Economic policy of the first Donald Trump administration

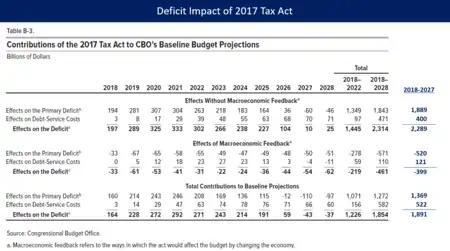
CBO forecasts that the 2017 Tax Act will increase the sum of budget deficits (debt) by $2.289 trillion over the 2018–2027 decade, or $1.891 trillion after macro-economic feedback.

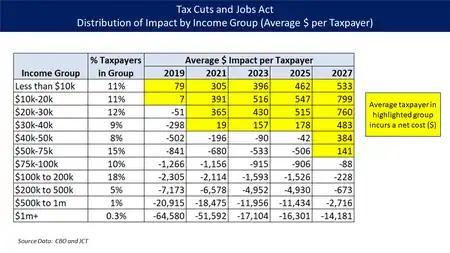
CBO and JCT estimate of the distribution of impact by income group (average dollars per taxpayer) under the Tax Cuts and Jobs Act. On average, taxpayers in the income groups highlighted in yellow will incur a net cost (shown as a positive figure as this reduces the budget deficit), mainly due to reduced healthcare subsidies. Higher income taxpayers receive a benefit via tax cuts (shown as a negative number as this increases the budget deficit). The percent of taxpayers in each income group is also shown for the 2023 period.

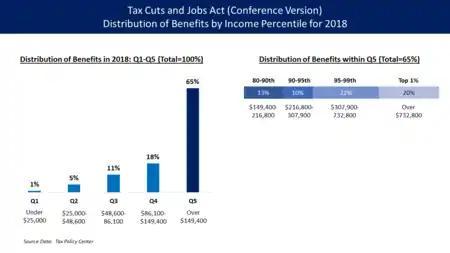
Distribution of benefits during 2018 by income percentile under the Tax Cuts and Jobs Act (Conf. Cmte. version) based on data from the Tax Policy Center. The top 10% of taxpayers (incomes over $216,800) receive 52% of the benefit, while the bottom 60% (incomes under $86,100) receive 17% of the benefit. This excludes the impact of reduced ACA subsidies.

In late September 2017, the Trump administration proposed a tax overhaul. The proposal would reduce the corporate tax rate to 20% (from 35%) and eliminate the estate tax. On individual tax returns it would change the number of tax brackets from seven to three, with tax rates of 12%, 25%, and 35%; apply a 25% tax rate to business income reported on a personal tax return; eliminate the alternative minimum tax; eliminate personal exemptions; double the standard deduction; and eliminate many itemized deductions (specifically retaining the deductions for mortgage interest and charitable contributions). It is unclear from the details offered whether a middle-class couple with children would see tax increase or tax decrease.